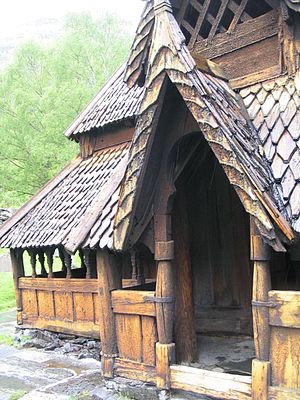
Stavkirke / Hovedgrupper
Borgund stavkirkes svalegang. Detalje.
En stavkirke er en kirke fra middelalderen bygget af træ og med bærende træstolper, stave, i jorden eller på en træramme lagt på kampesten, syldstene. Kirker med stolperne nedsat i jorden er kun kendt fra arkæologiske undersøgelser, og bliver i Norge ofte benævnt stolpekirker, medens de bevarede kirker, som alle har stavene sat på træramme på kampesten, benævnes stavkirker. De mest kendte er Borgund stavkirke og Urnes stavkirke, hvoraf sidstnævnte er på UNESCOs verdensarvsliste.